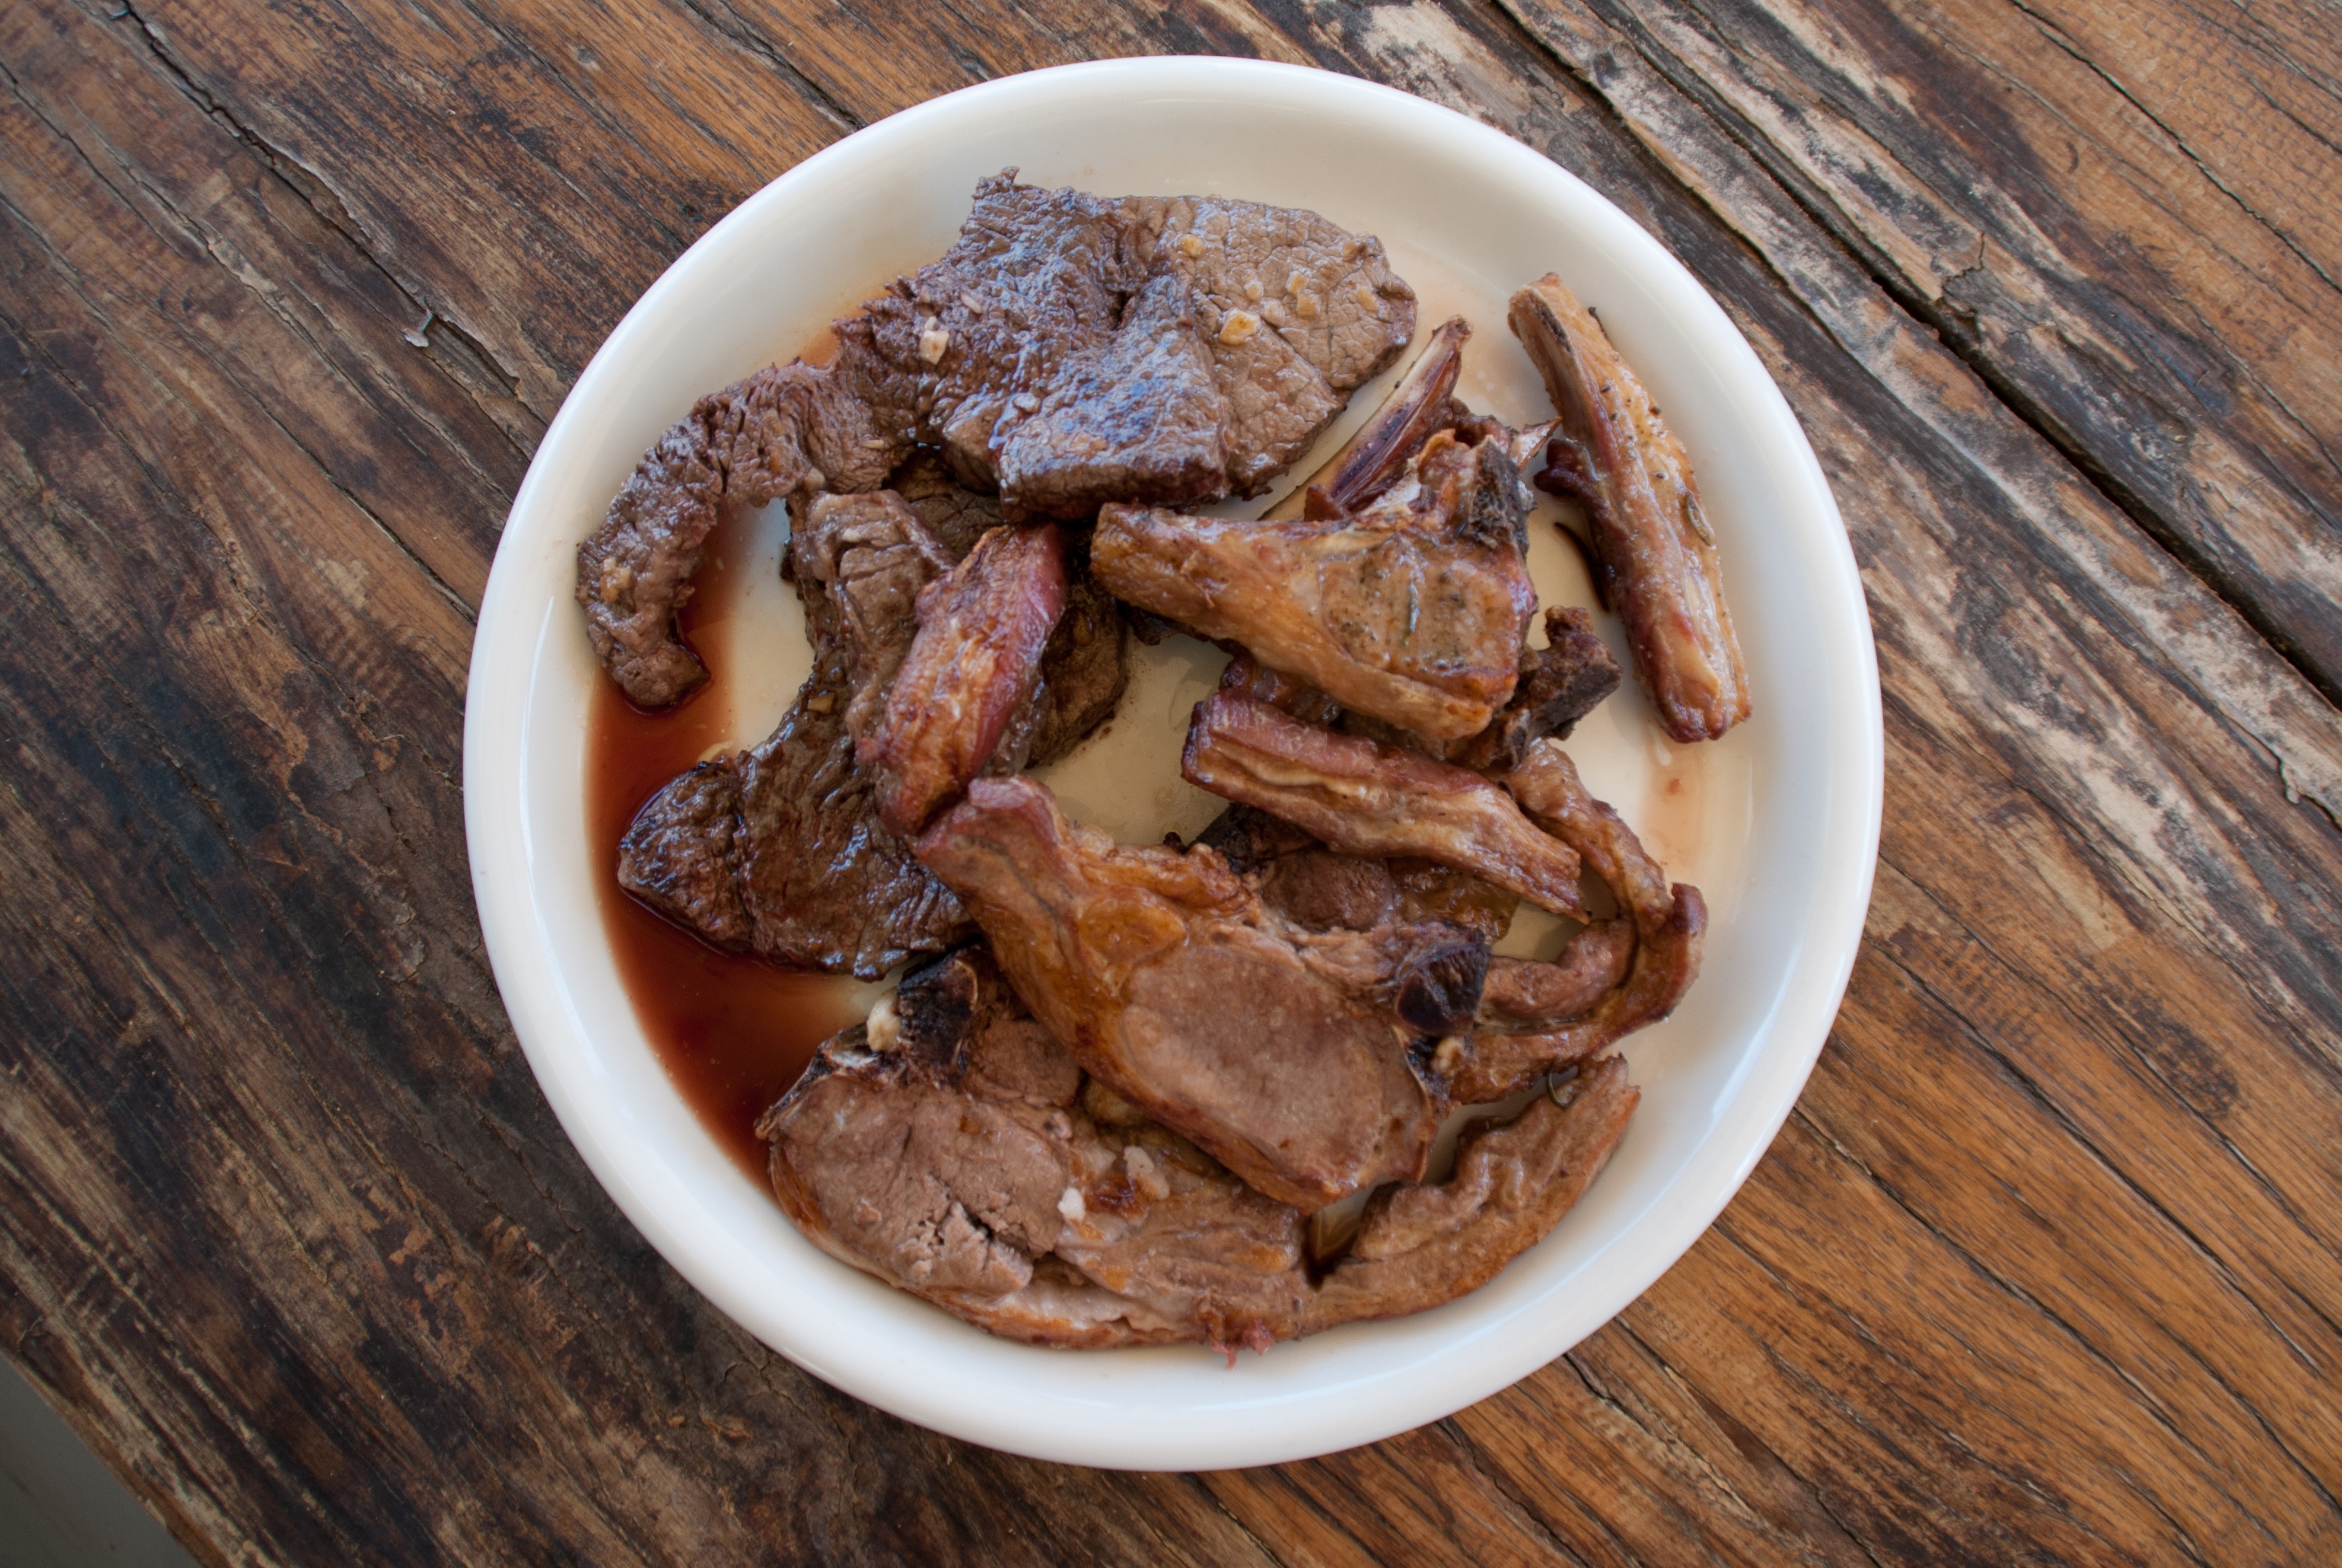
dish, meal, food, produce, vegetable, plate, bbq, breakfast, meat, lunch, cuisine, beef, delicious, steak, lamb, cooked, dinner, animal source foods